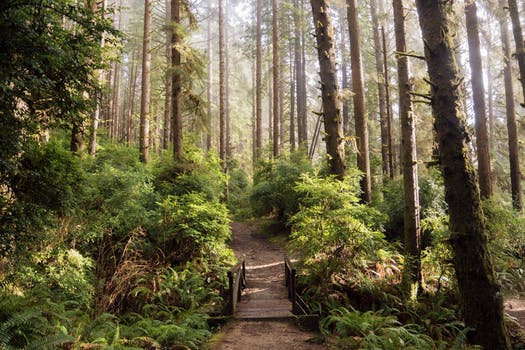
Label: No Watermark